Onion dome

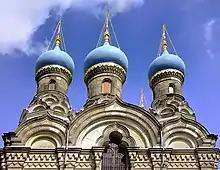
Group of three blue domes at the St. Simeon of the Wonderful Mountain Church in Dresden, Germany

It is not completely clear when and why onion domes became a typical feature of Russian architecture. The curved onion style appeared in Russian architecture as early as the 13th century. But still several theories exist that the Russian onion shape was influenced by countries from the Orient, like India and Persia, with whom Russia has had lengthy cultural exchange. Byzantine churches and architecture of Kievan Rus were characterized by broader, flatter domes without a special framework erected above the drum. In contrast to this ancient form, each drum of a Russian church is surmounted by a special structure of metal or timber, which is lined with sheet iron or tiles, while the onion architecture is mostly very curved. Russian architecture used the dome shape not only for churches but also for other buildings.